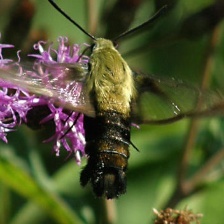
Species: CLEARWING MOTH